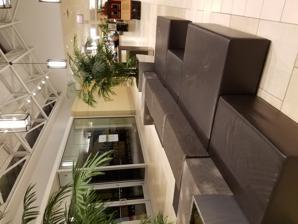
Building: River Valley Mall
Country: United States of America
Year built: 1987
Shopping mall in Ohio, U.S. River Valley Mall A corridor of River Valley Mall in 2017. Location Lancaster, Ohio , U.S. Coordinates 39°43′55.7″N 82°37′41.1″W / 39.732139°N 82.628083°W / 39.732139; -82.628083 Address 1635 River Valley Circle South Opening date 1987 Developer Glimcher Realty Trust Management Namdar Realty Group Owner Namdar Realty Group No. of stores and services 55+ No. of anchor tenants 5 (3 open, 2 vacant) Total retail floor area 521,587 square feet (48,457.0 m 2 ) No. of floors 1 River Valley Mall is an enclosed shopping mall serving Lancaster, Ohio , United States. It was built in 1987 by Glimcher Realty Trust . The mall's anchor stores are Cinemark Theatres , Dick's Sporting Goods , and JCPenney . There are 2 vacant anchor stores that were once Elder-Beerman and Sears . It is owned by Namdar Realty Group. History In 1985, Fairfield County, Ohio commissioners approved a contract submitted by Glimcher Realty Trust to develop River Valley Mall along Memorial Drive, then part of US 33 , west of the city of Lancaster, Ohio . Initial building costs were estimated at $4,000,000, not counting improvements to the infrastructure around the property. Construction began in June 1986, by which point Glimcher had confirmed that the mall would consist of nearly 500,000 square feet (46,000 m 2 ) of retail space, including approximately 80 shops and restaurants and a movie theater. Two anchor stores had also committed to the project at this point: Lazarus , and J. C. Penney , which would relocate from its existing store in the Plaza Shopping Center. By August 1986, Hills had been confirmed as the mall's third anchor, and Elder-Beerman as the fourth in March 1987. Mall developers noted that the mall's tenant mix reflected the retail needs of a market the size of Lancaster, and that the decision to add a fourth department store was due to the initial success of the company's Indian Mound Mall in Heath, Ohio . Upon opening for business on October 1, 1987, the mall had more than 50 spaces leased. Over 25 stores joined the mall by 1989, including a 100,000-square-foot (9,300 m 2 ) expansion consisting of the movie theater and a fifth anchor store, Sears , which opened that October. Sears had also relocated from the Plaza Shopping Center. On July 23, 1995, a Target store opened near the mall. Ames acquired the Hills chain in 1999, but closed the store in 2001 as part of its departure from Ohio. Lazarus was converted to Macy's in 2005, but closed in 2007 due to declining sales. Steve & Barry's , which took the former Ames in 2003, closed in 2009 when the chain went out of business, although the mall also added IHOP and Old Navy at this point. A 2009 Columbus Dispatch article noted that the additions of these new stores countered concerns about decreasing mall traffic after the US 33 by pass of Lancaster was built in 2005. Dick's Sporting Goods took the former Lazarus/Macy's anchor in 2010. In 2014, Regal Cinemas closed the mall's movie theater, following announcements that Cinemark would demolish the former Steve & Barry's building for a new theater. At the same time, Glimcher put up both River Valley and Indian Mound malls for sale. Glimcher forfeited ownership of the mall to Woodmont Company in 2016 to avoid foreclosure, and Woodmont in turn sold it to RVM LLC in 2017. Sears closed in April 2017 as part of a plan to close 150 stores nationwide. Elder-Beerman closed on August 29, 2018 when its parent company The Bon-Ton went out of business. As of 2021, River Valley Mall had an occupancy rate of 50 percent. References